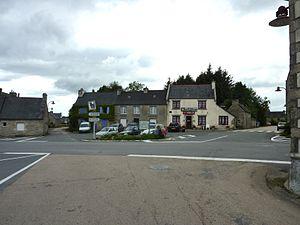
Berrien: la place du 9 juillet 1962 au carrefour principal du village
Berrien [bɛʁjɛ̃] est une commune française située dans le département du Finistère en région Bretagne, membre de la communauté de communes Monts d'Arrée Communauté et qui fait partie du parc naturel régional d'Armorique.